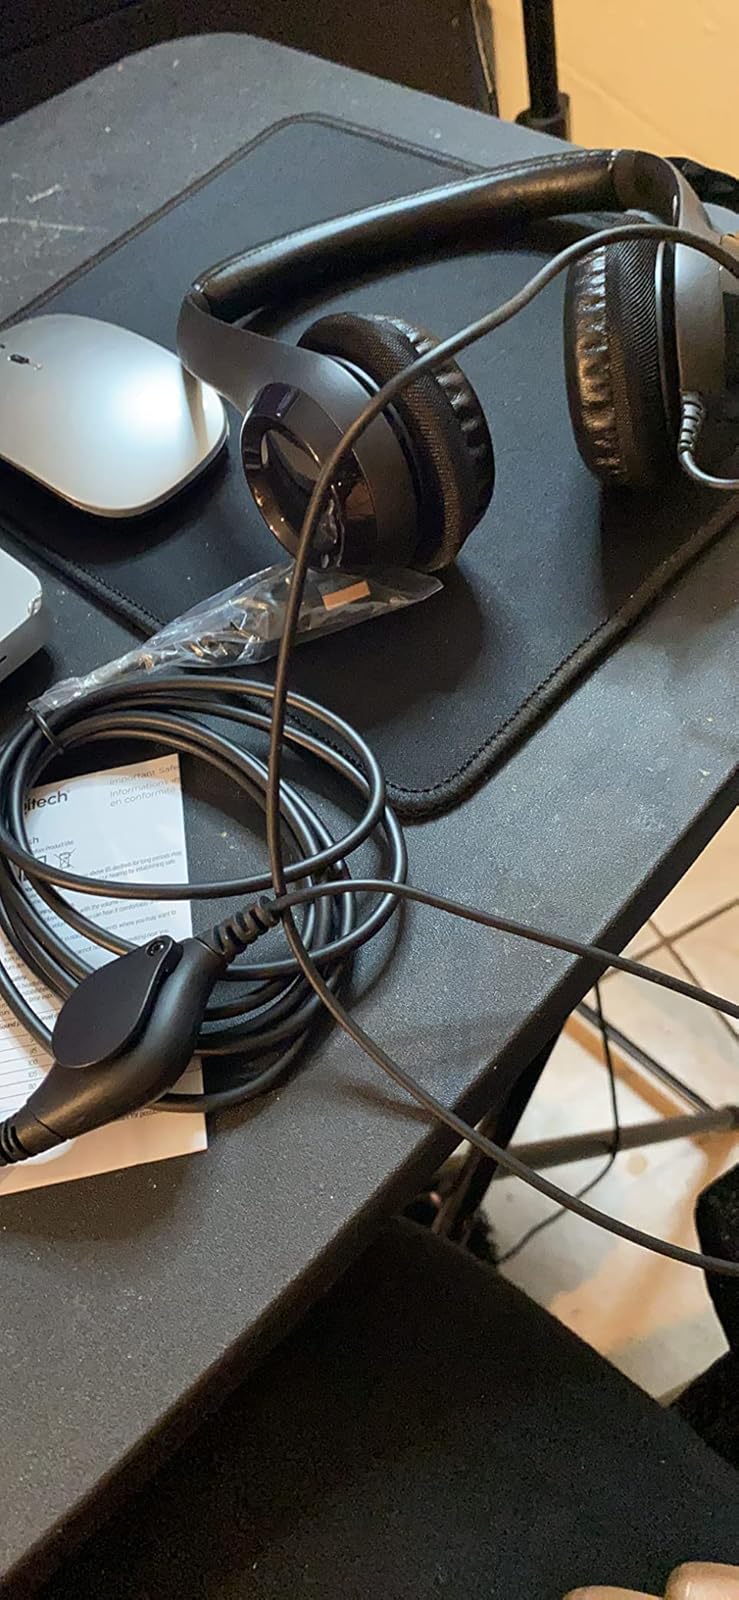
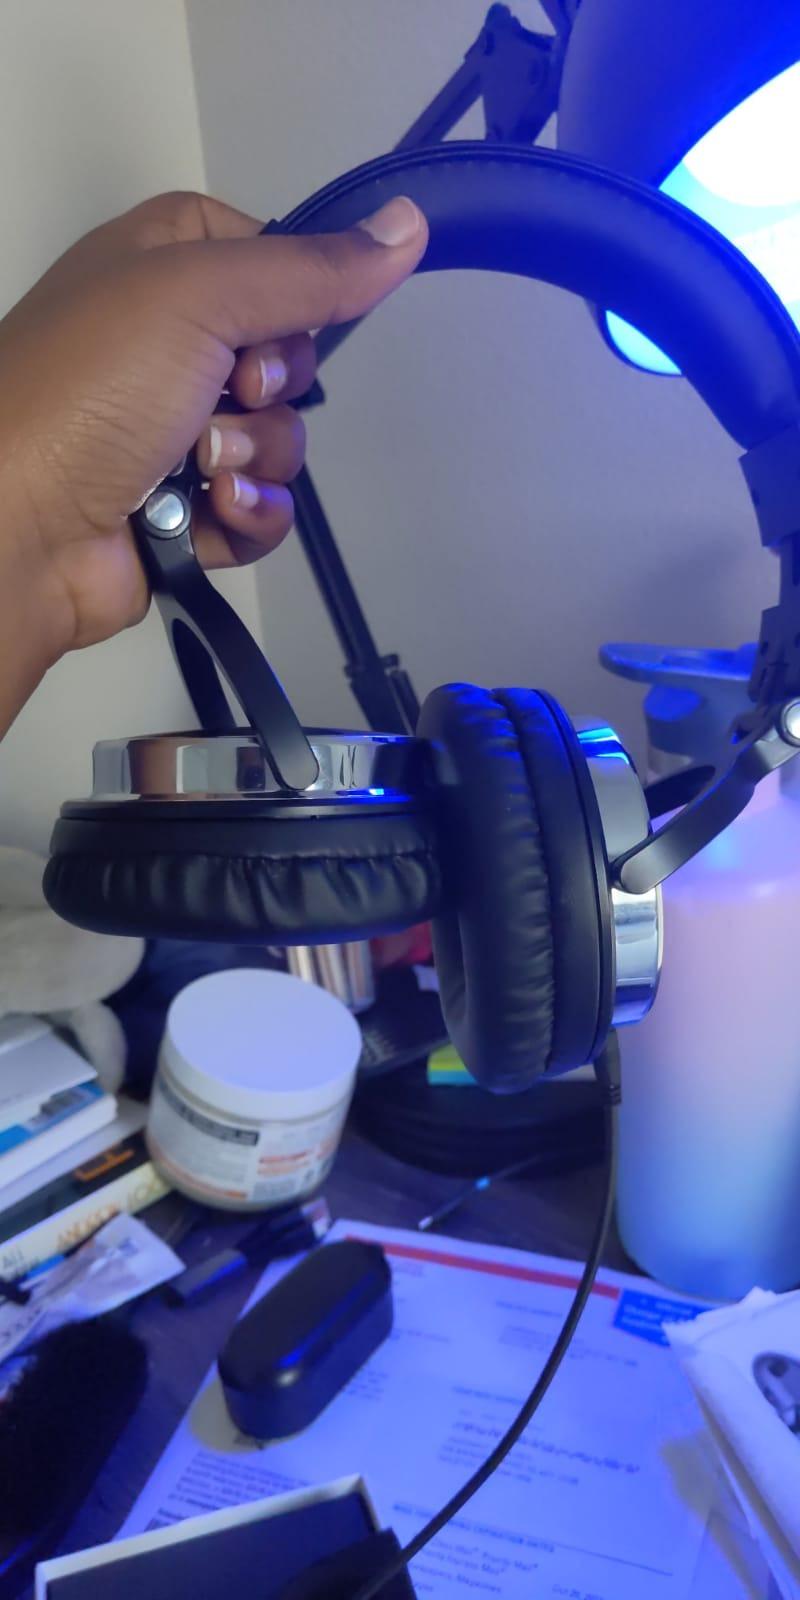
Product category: headphones
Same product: no